Charles Lyon

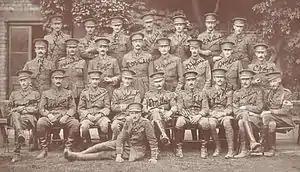
Officers of the 1st Battalion, North Staffordshire Regiment, photographed in Cambridge, August 1914. Captain Charles Lyon is pictured standing on the far right in the second row.

In 1912 Lyon was seconded as a student to the Staff College, Camberley Upon leaving the Staff College, Lyon was posted to the 1st Battalion, North Staffords which was then serving in Ireland; and he was still with it at the outbreak of the First World War in mid-1914. The battalion mobilised in August 1914 and went to France in September, but Lyon only remained with it for another month, until October 1914, when he was attached to the general staff as a staff captain. This was the first of many staff posts that he held until the end of his career, and he never returned to regimental duty. In March 1915 he moved to become a deputy assistant quartermaster general, and by the end of the war held the substantive rank of major, the brevet rank of lieutenant colonel and the temporary rank of brigadier-general. He was awarded the Distinguished Service Order (DSO) in the New Year's Honours List for 1916, appointed a Companion of the Order of St Michael and St George (CMG) in January 1918, and made a Companion of the Order of the Bath; as well as two Belgian decorations, being made an Officier de l'Ordre de la Couronne and receiving the Croix de guerre.